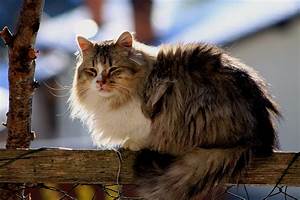
Label: gatto